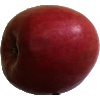
Label: Apple Crimson Snow 1